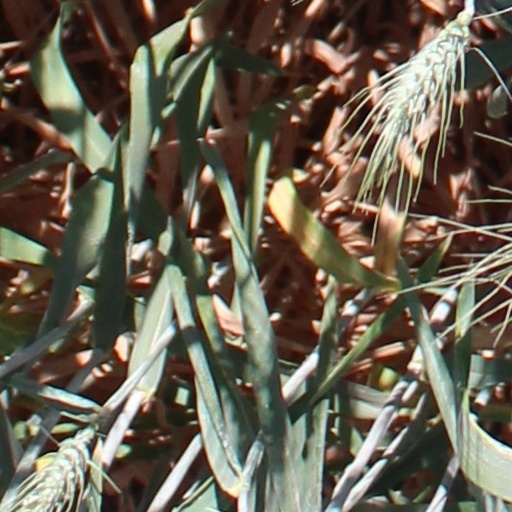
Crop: wheat